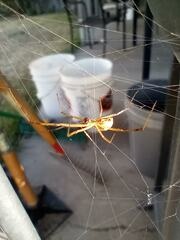
Species: Lactrodectus_hesperus